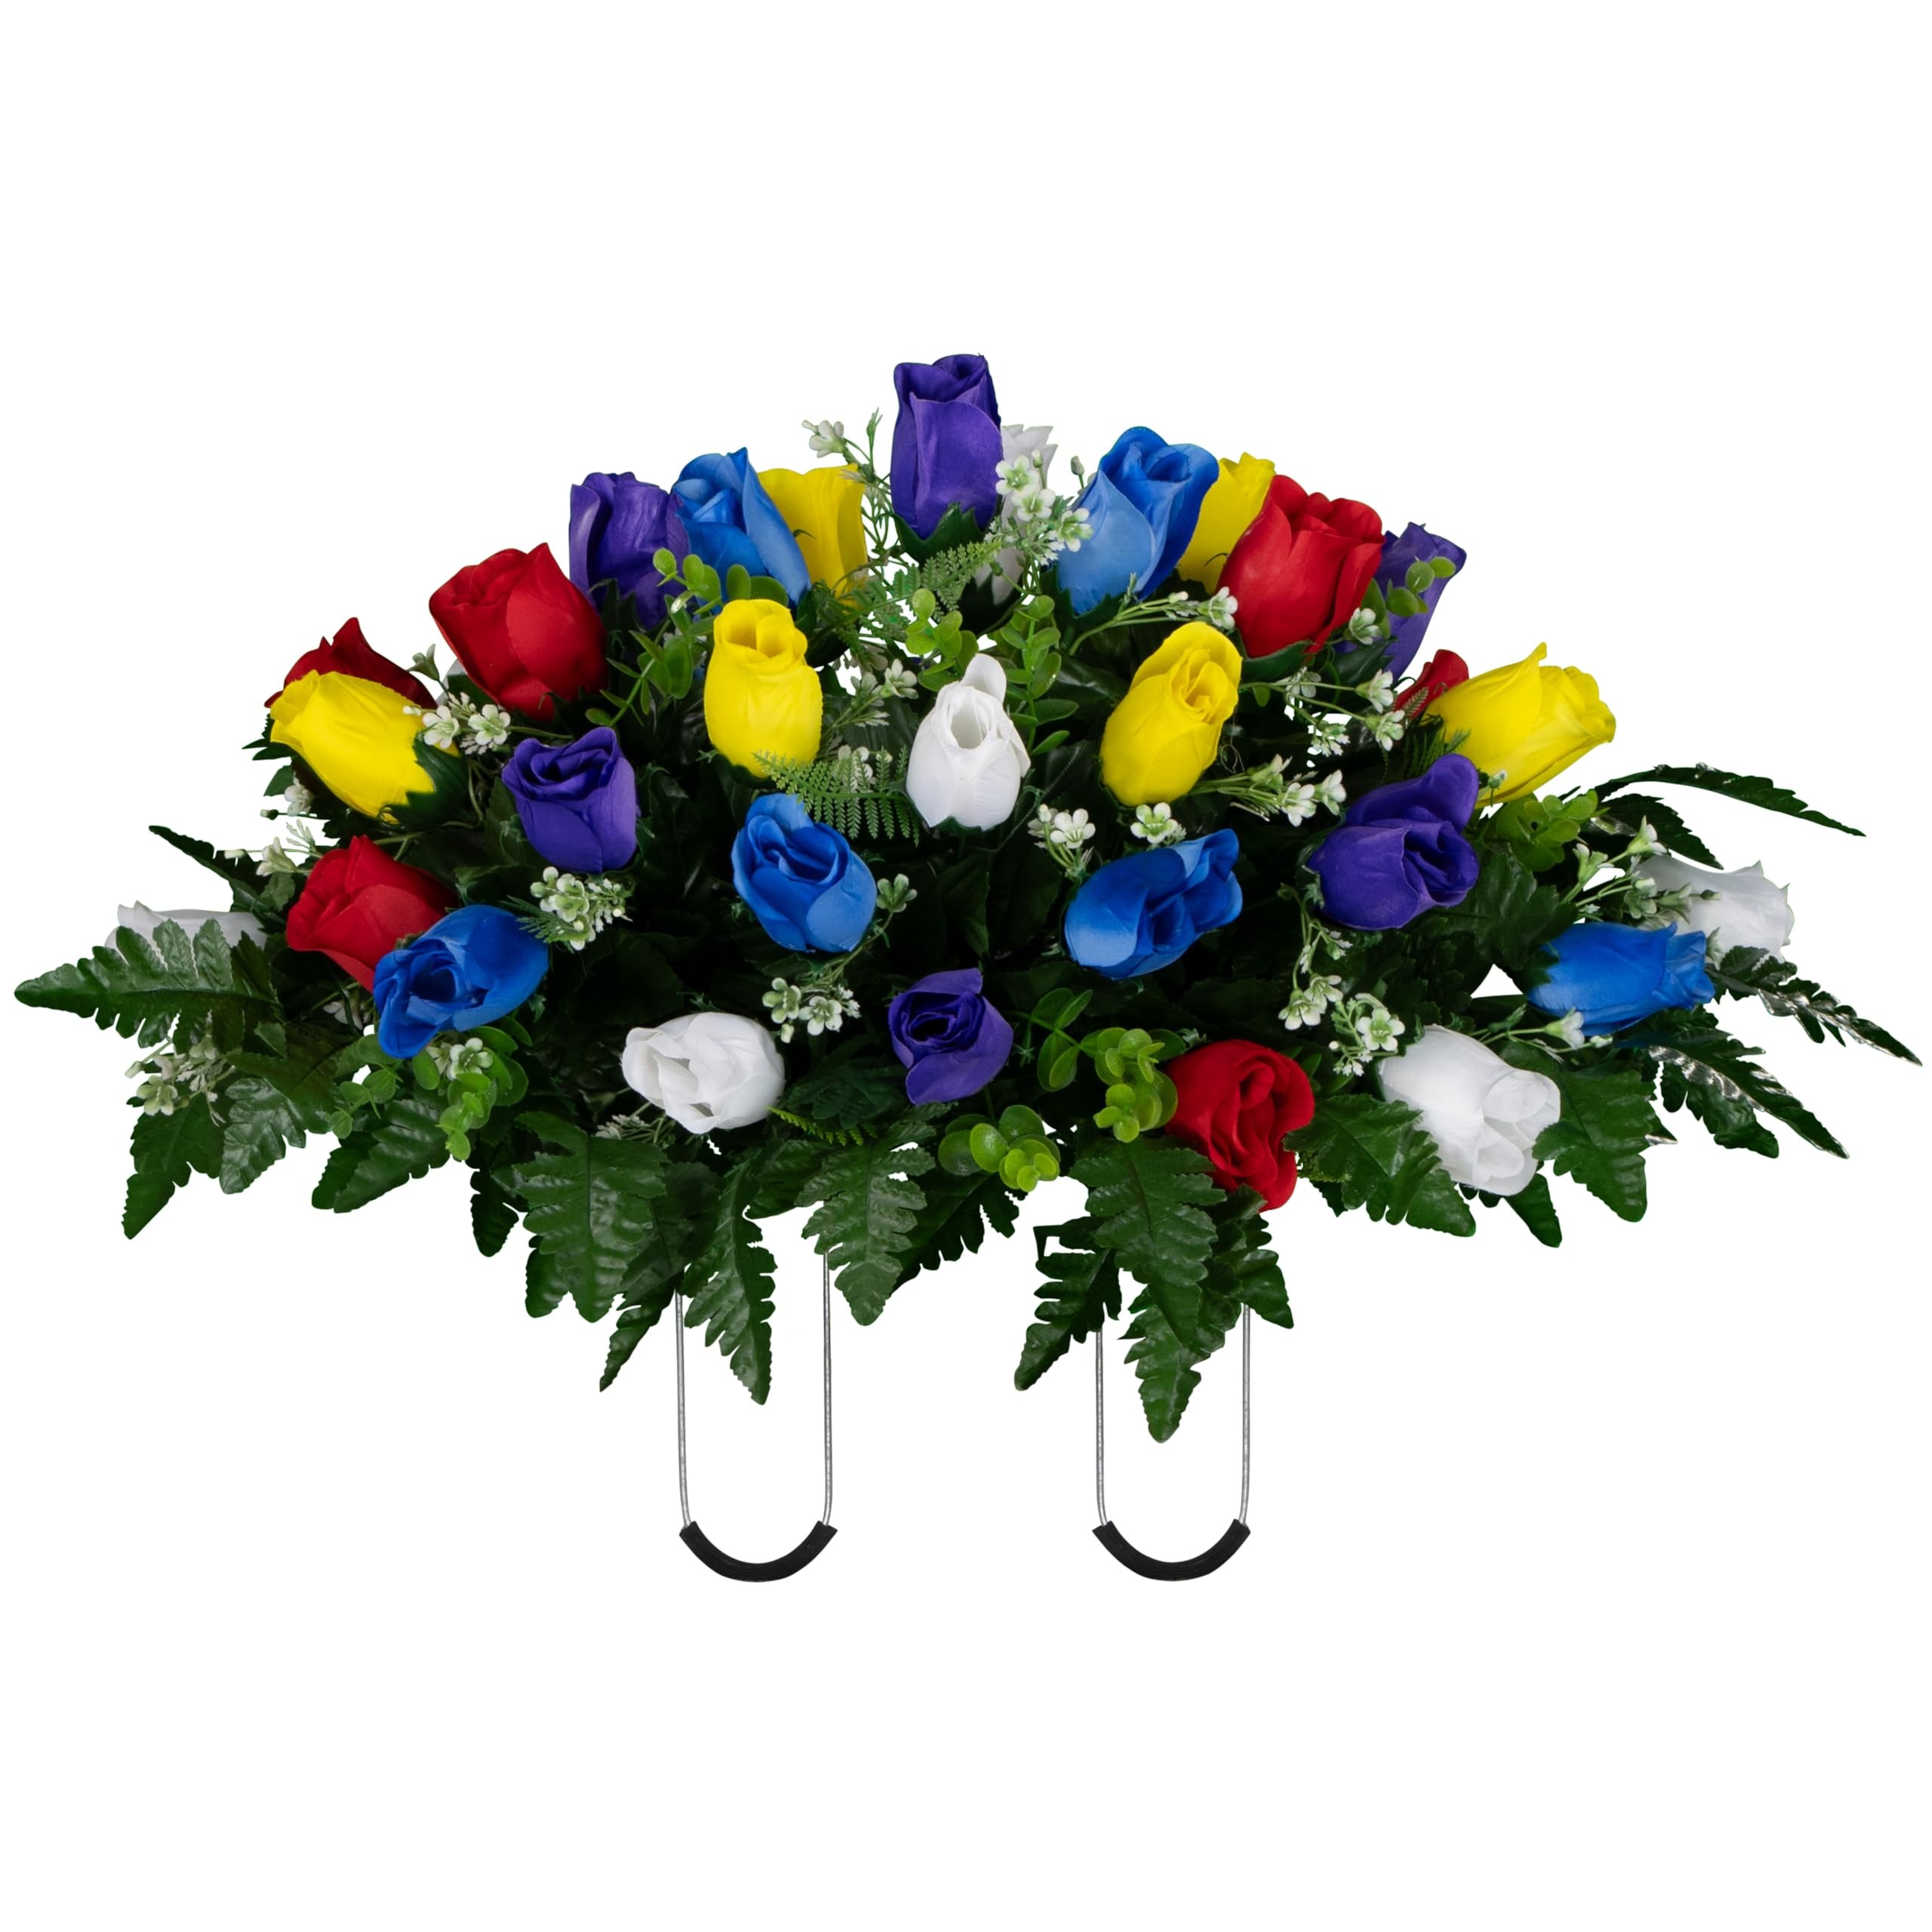
Item Name: 30" Headstone Flower Saddle - Sympathy Silks Artificial Cemetery Flowers - Gravesite Flowers - Multi Color Roses
Bullet Point 1: ✔ REAL-LOOKING FLOWERS… They may be artificial flowers, but they offer stunning natural color
Bullet Point 2: ✔ LONG-LASTING… Show someone is still loved with cemetery flowers that look fresh for 2-3+ months
Bullet Point 3: ✔ ZERO-MAINTENANCE… As neighboring flowers wilt these fake flowers will look great without effort
Bullet Point 4: ✔ WEATHER RESISTANT… These sympathy flowers are UV & climate resilient with colors that won’t bleed
Bullet Point 5: ✔ STAY-IN-THE-VASE DEVICE… Patented flower holder to keep your bouquet secure
Product Description: Remember your loved one with this beautiful silk flower arrangement made using multi color Roses. </br> </br> This arrangement is about 28 inches tall from the very bottom to the top. </br> </br> This vase arrangement comes with our Sympathy Silks Vase. The Sympathy Silks Vase is ingeniously designed with 4 spikes at the bottom to provide exceptional stability. This ensures that the vase remains securely in place after sticking it into the ground, allowing you to pay your respects and honor your loved ones without worrying about accidental tipping or movement. This patented, Flowers For Cemeteries exclusive vase is designed to hold all of our ground vase arrangements securely so they will not blow away or float out. It is crafted from high-quality, durable plastic material and is built to withstand the elements and the passage of time. </br> </br> We take pride in knowing we provide long lasting and durable flowers for cemeteries. Our artificial flowers for cemetery vases are designed using UV resistant materials and non-bleed colors. Our flowers are weather resistant and guaranteed to last longer outdoors in the sun. The colors will not bleed onto the headstone when wet. We recommend changing the flower arrangements every 2 to 3 months to keep your Loved Ones memorial looking exceptional. </br> </br> Our unique Stay-in-the-Vase Design assures that you will no longer have to worry about cemetery flowers blowing out of the vase at the gravesite. Our patented Stay-in-the-Vase Design comes securely attached to the bottom of this flower arrangement and will make certain the grave flowers fit tight in standard bronze cemetery vases. You will not have to deal with the hassle of trimming foam any longer. Simply place the flowers in the cemetery vase and you're done.
Value: 1.0
Unit: Count

Price: 59.99